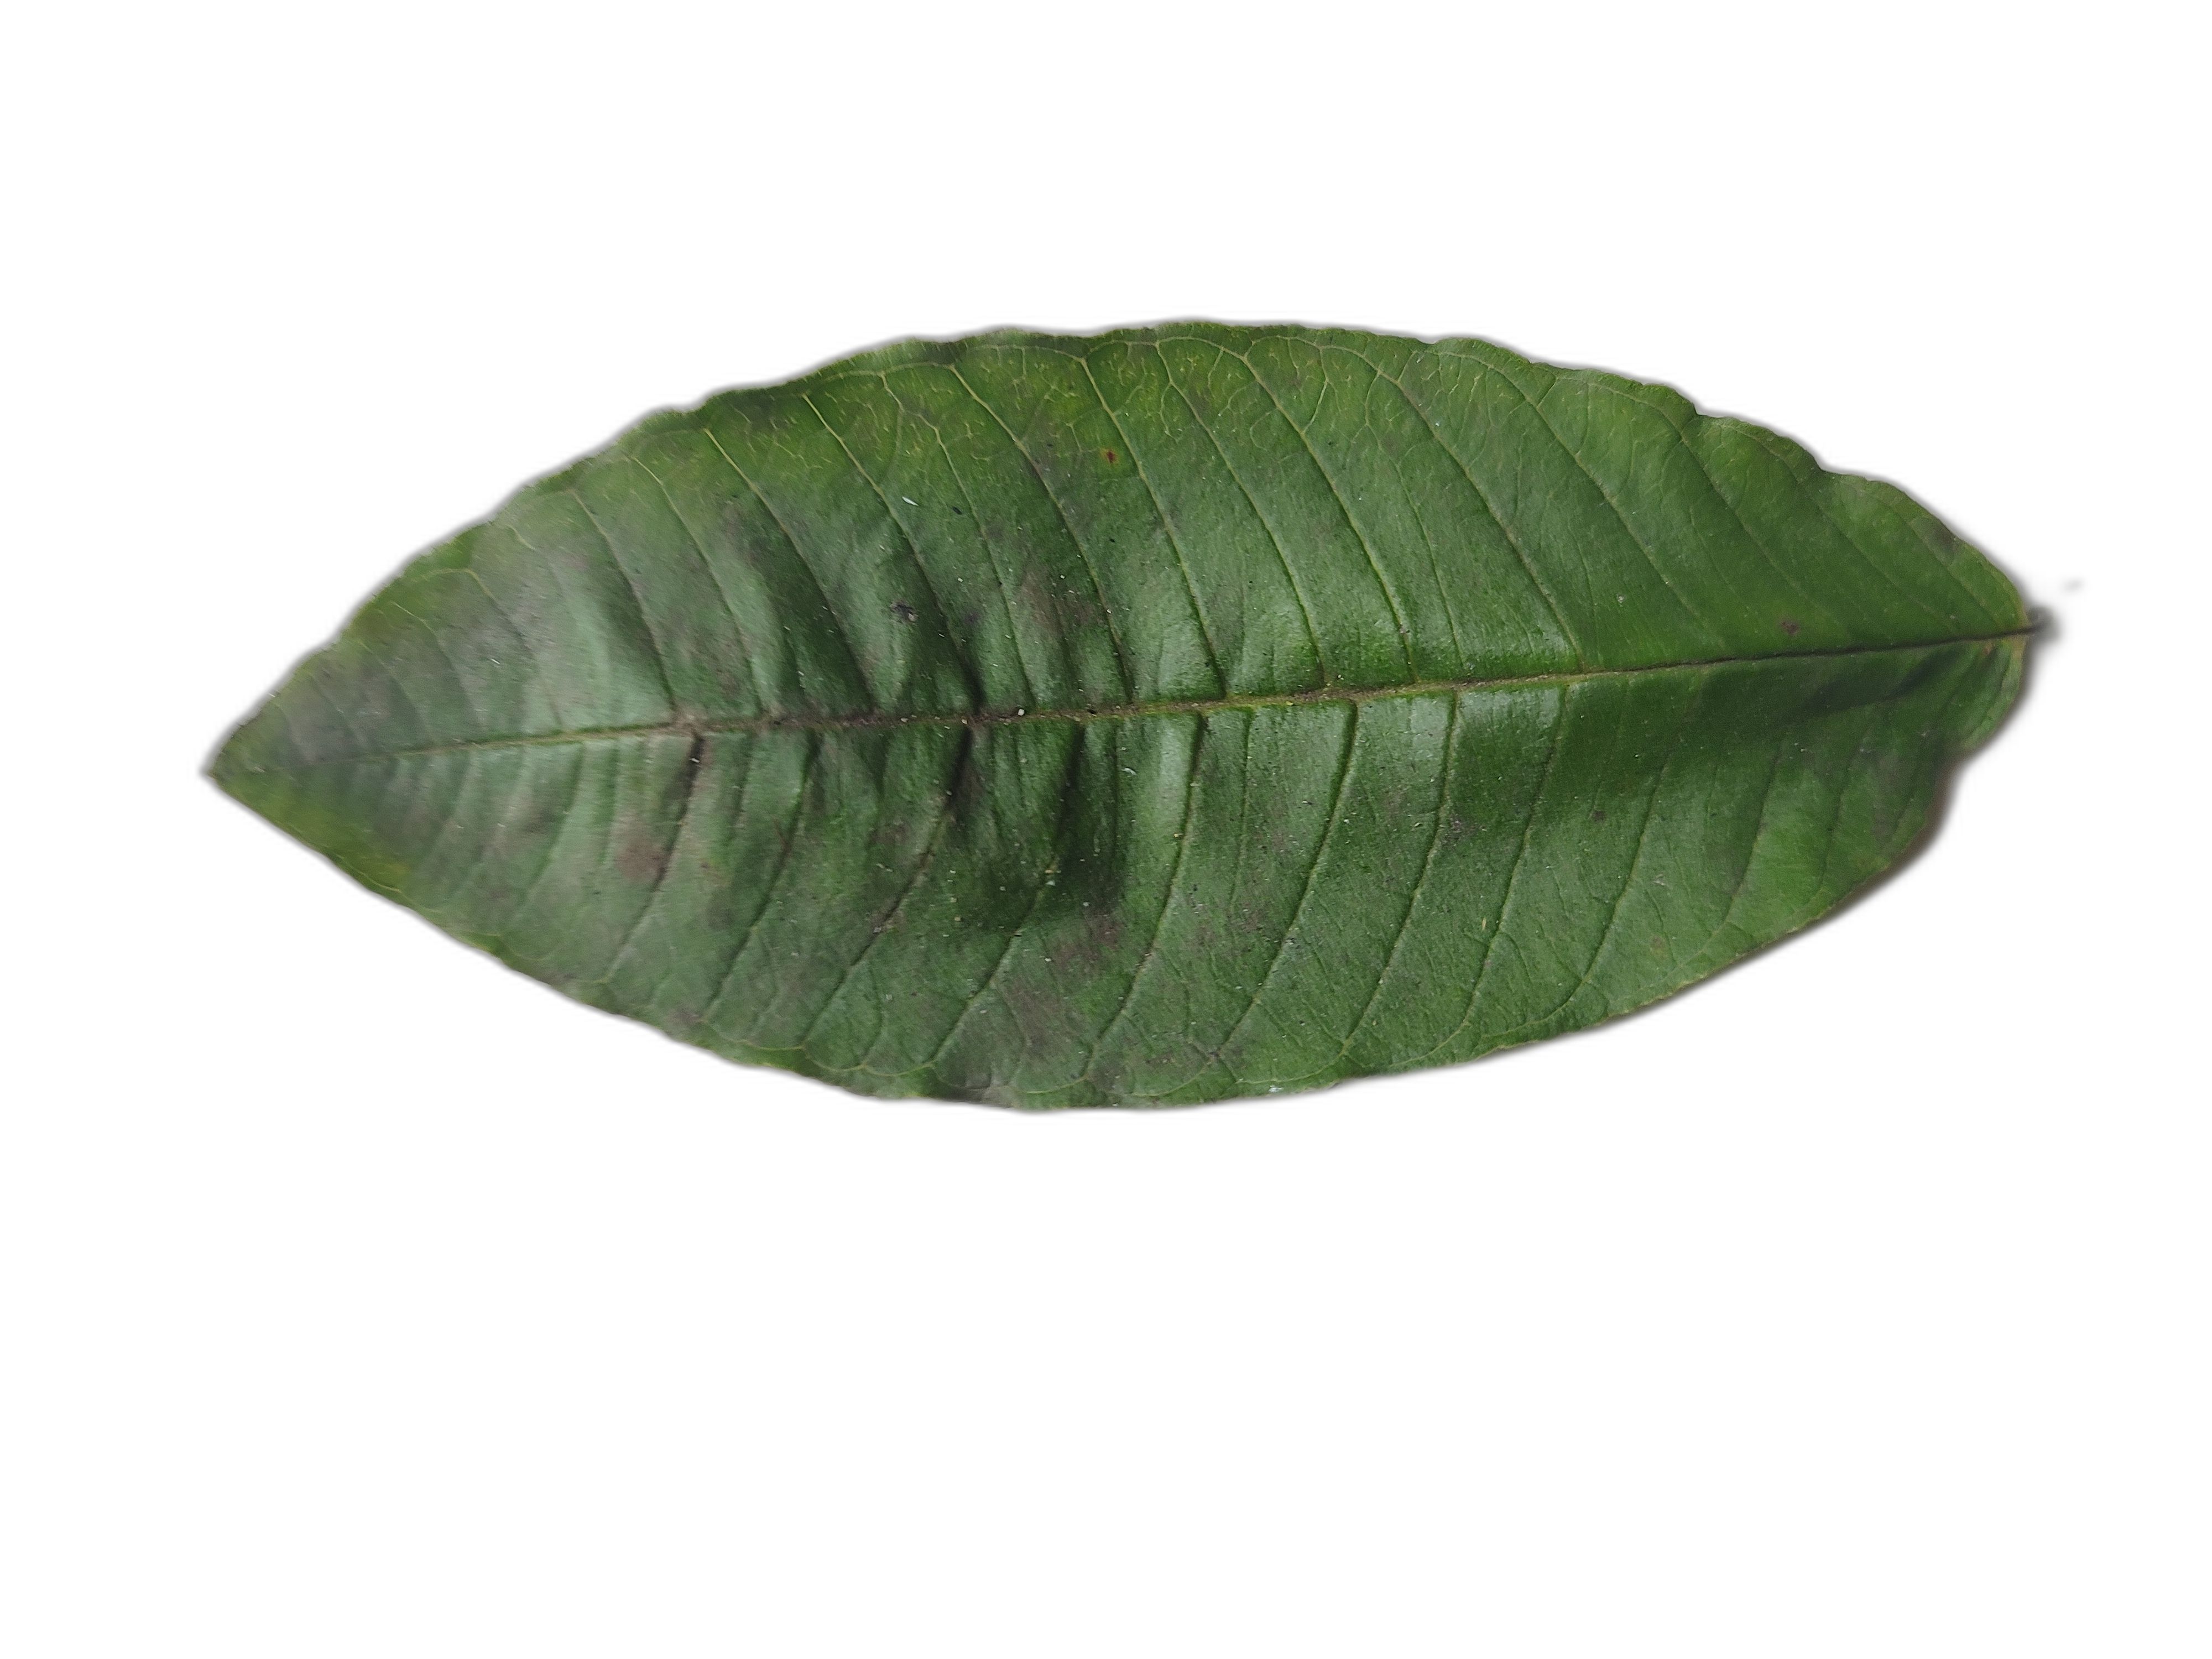
Plant part: leaf
Disease: Healthy